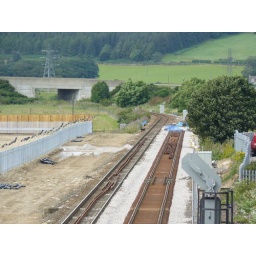
End of loop at north of Raiths Farm. Looking towards Inverness with new Pitmeddan road bridge in distance.